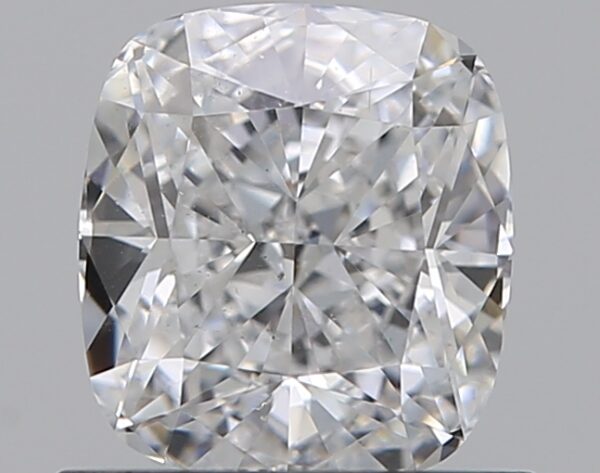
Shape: cushion
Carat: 0.9
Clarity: VS2
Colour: E
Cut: EX
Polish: EX
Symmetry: EX
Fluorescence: N
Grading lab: GIA
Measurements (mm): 5.83 x 5.29 x 3.49